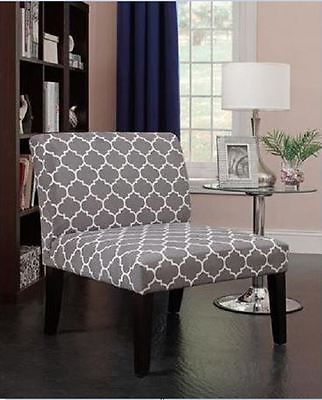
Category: chair